Membrane reactor

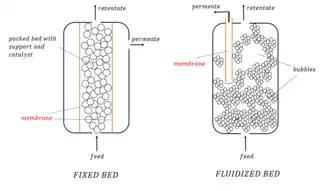
Packed bed and fluidized bed membrane reactors

Generally, membrane reactors can be classified based on the membrane position and reactor configuration. Usually there is a catalyst inside: if the catalyst is installed inside the membrane, the reactor is called "catalytic membrane reactor" (CMR); if the catalyst (and the support) are packed and fixed inside, the reactor is called "packed bed membrane reactor"; if the speed of the gas is high enough, and the particle size is small enough, fluidization of the bed occurs and the reactor is called fluidized bed membrane reactor. Other types of reactor take the name from the membrane material, e.g., zeolite membrane reactor.